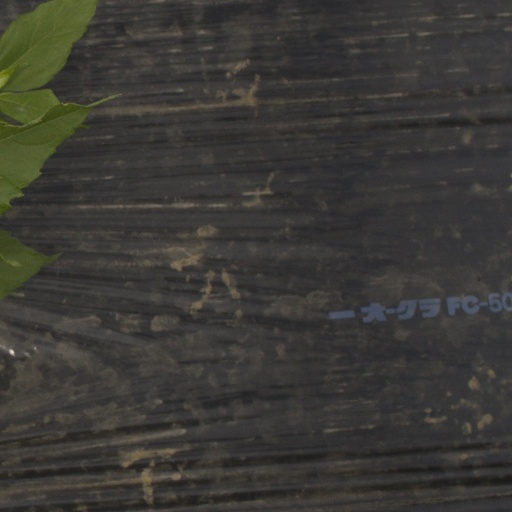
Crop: Jerusalem artichoke